China–European Union relations

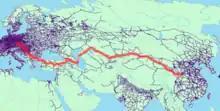
Although the bulk of the trade is done by sea transport, for some goods China is using railroad shipments, most of them through Russia. Shown: the Middle Corridor cargo train route from China to Europe bypassing Russia.

Prior to the existence of the European Community, many European states had relations with the Ming dynasty as early as the 16th century. The most important relationship, apart from Britain-China connected China with France and Germany.